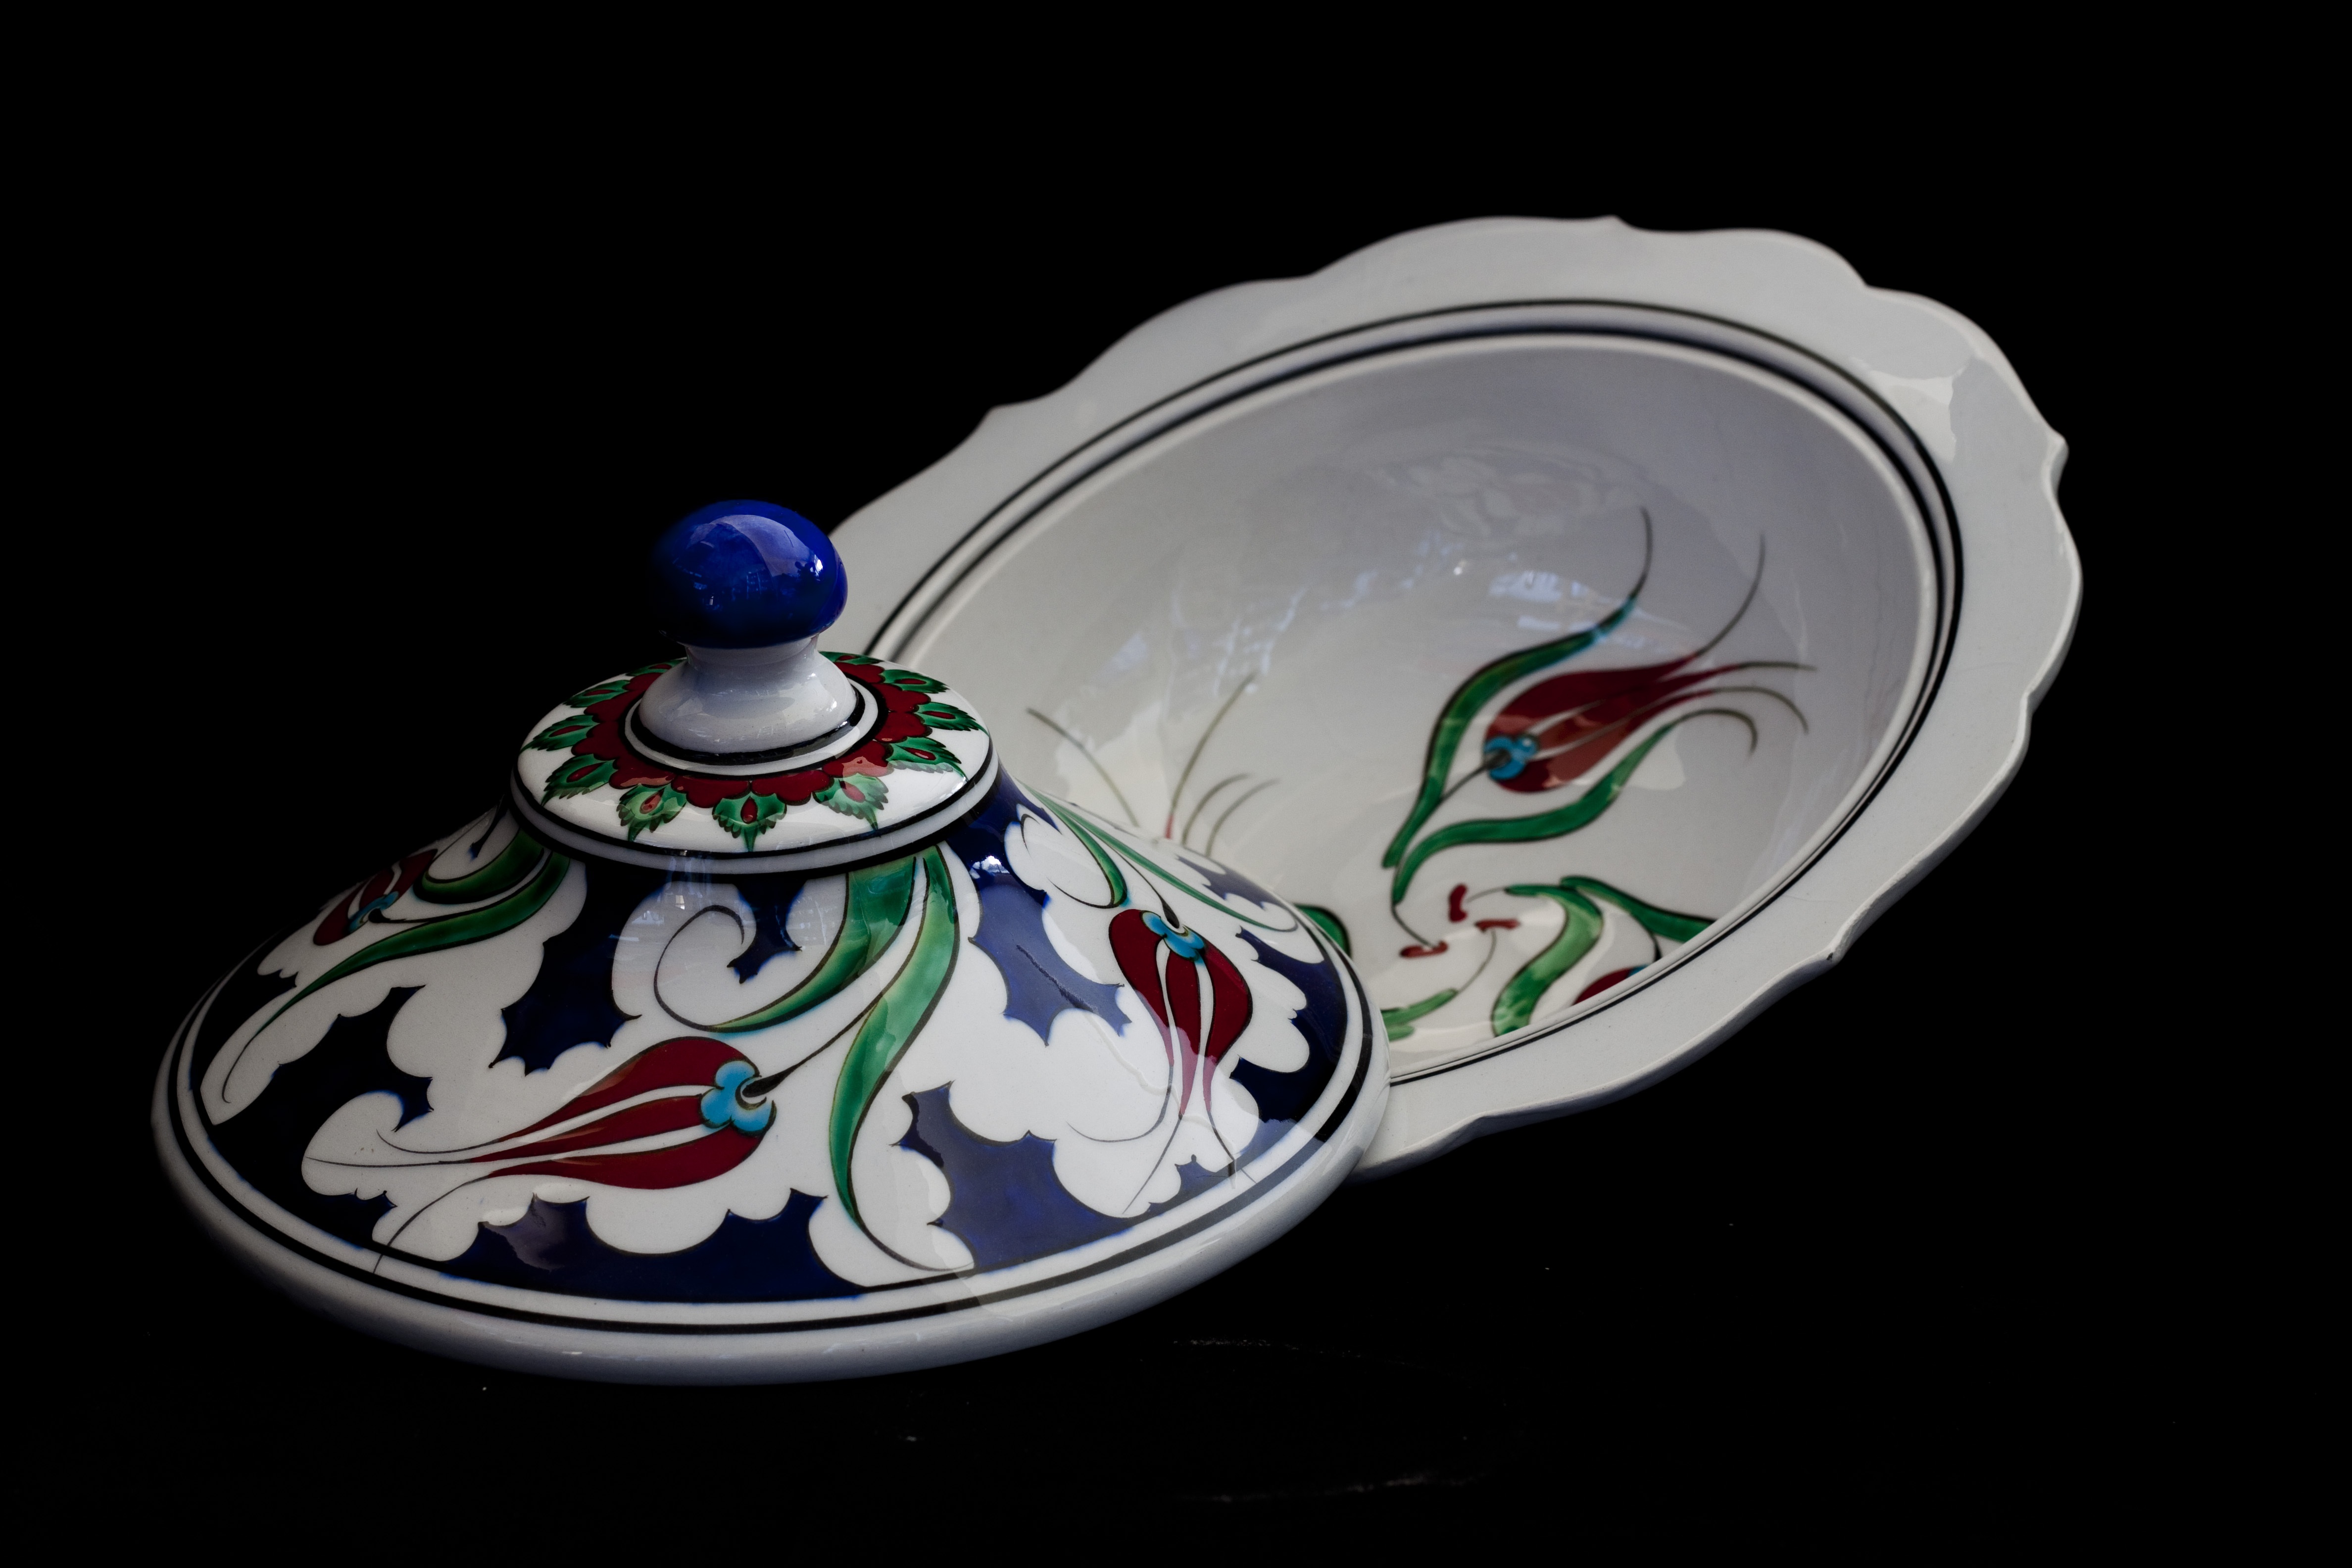
glass, bowl, saucer, ceramic, plate, tile, tableware, material, product, turkey, porcelain, cover, handicrafts, increased, dishware, blue and white porcelain, atalay melahat glow, hare tile